Lancelot de Mole

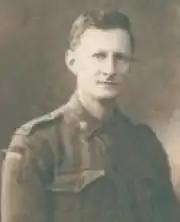
Lance de Mole (1910)

Lancelot Eldin "Lance" de Mole (13 March 1880 – 6 May 1950) was an Australian engineer and inventor.